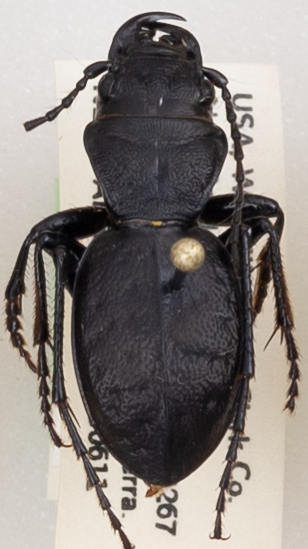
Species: Omus dejeanii
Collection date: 2019-06-11
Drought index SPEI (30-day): -0.572
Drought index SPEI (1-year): -2.09
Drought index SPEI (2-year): -2.09